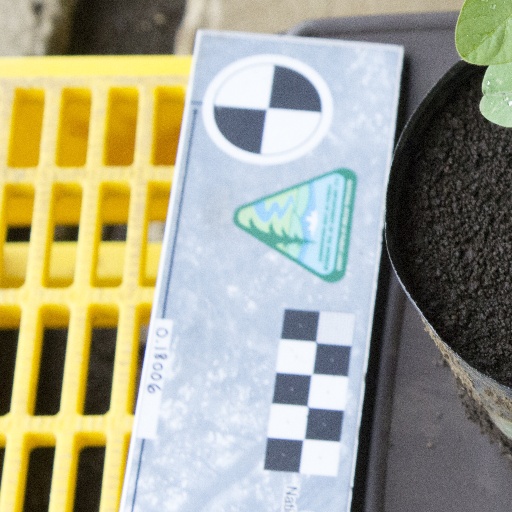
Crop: soybean